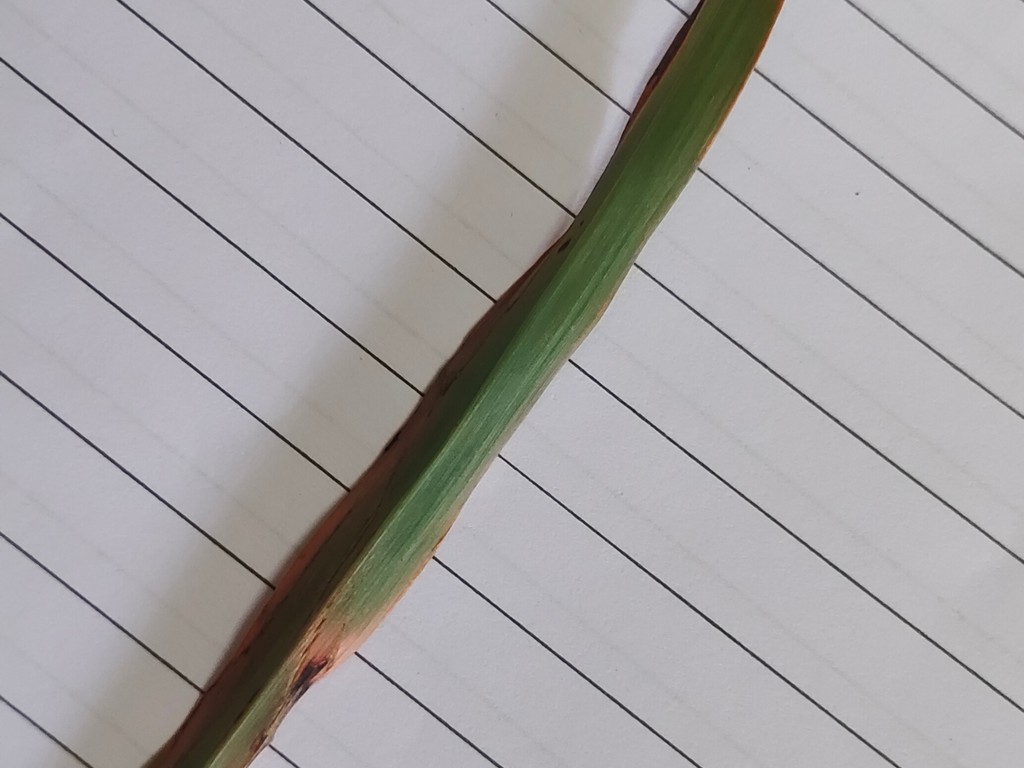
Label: Unhealthy